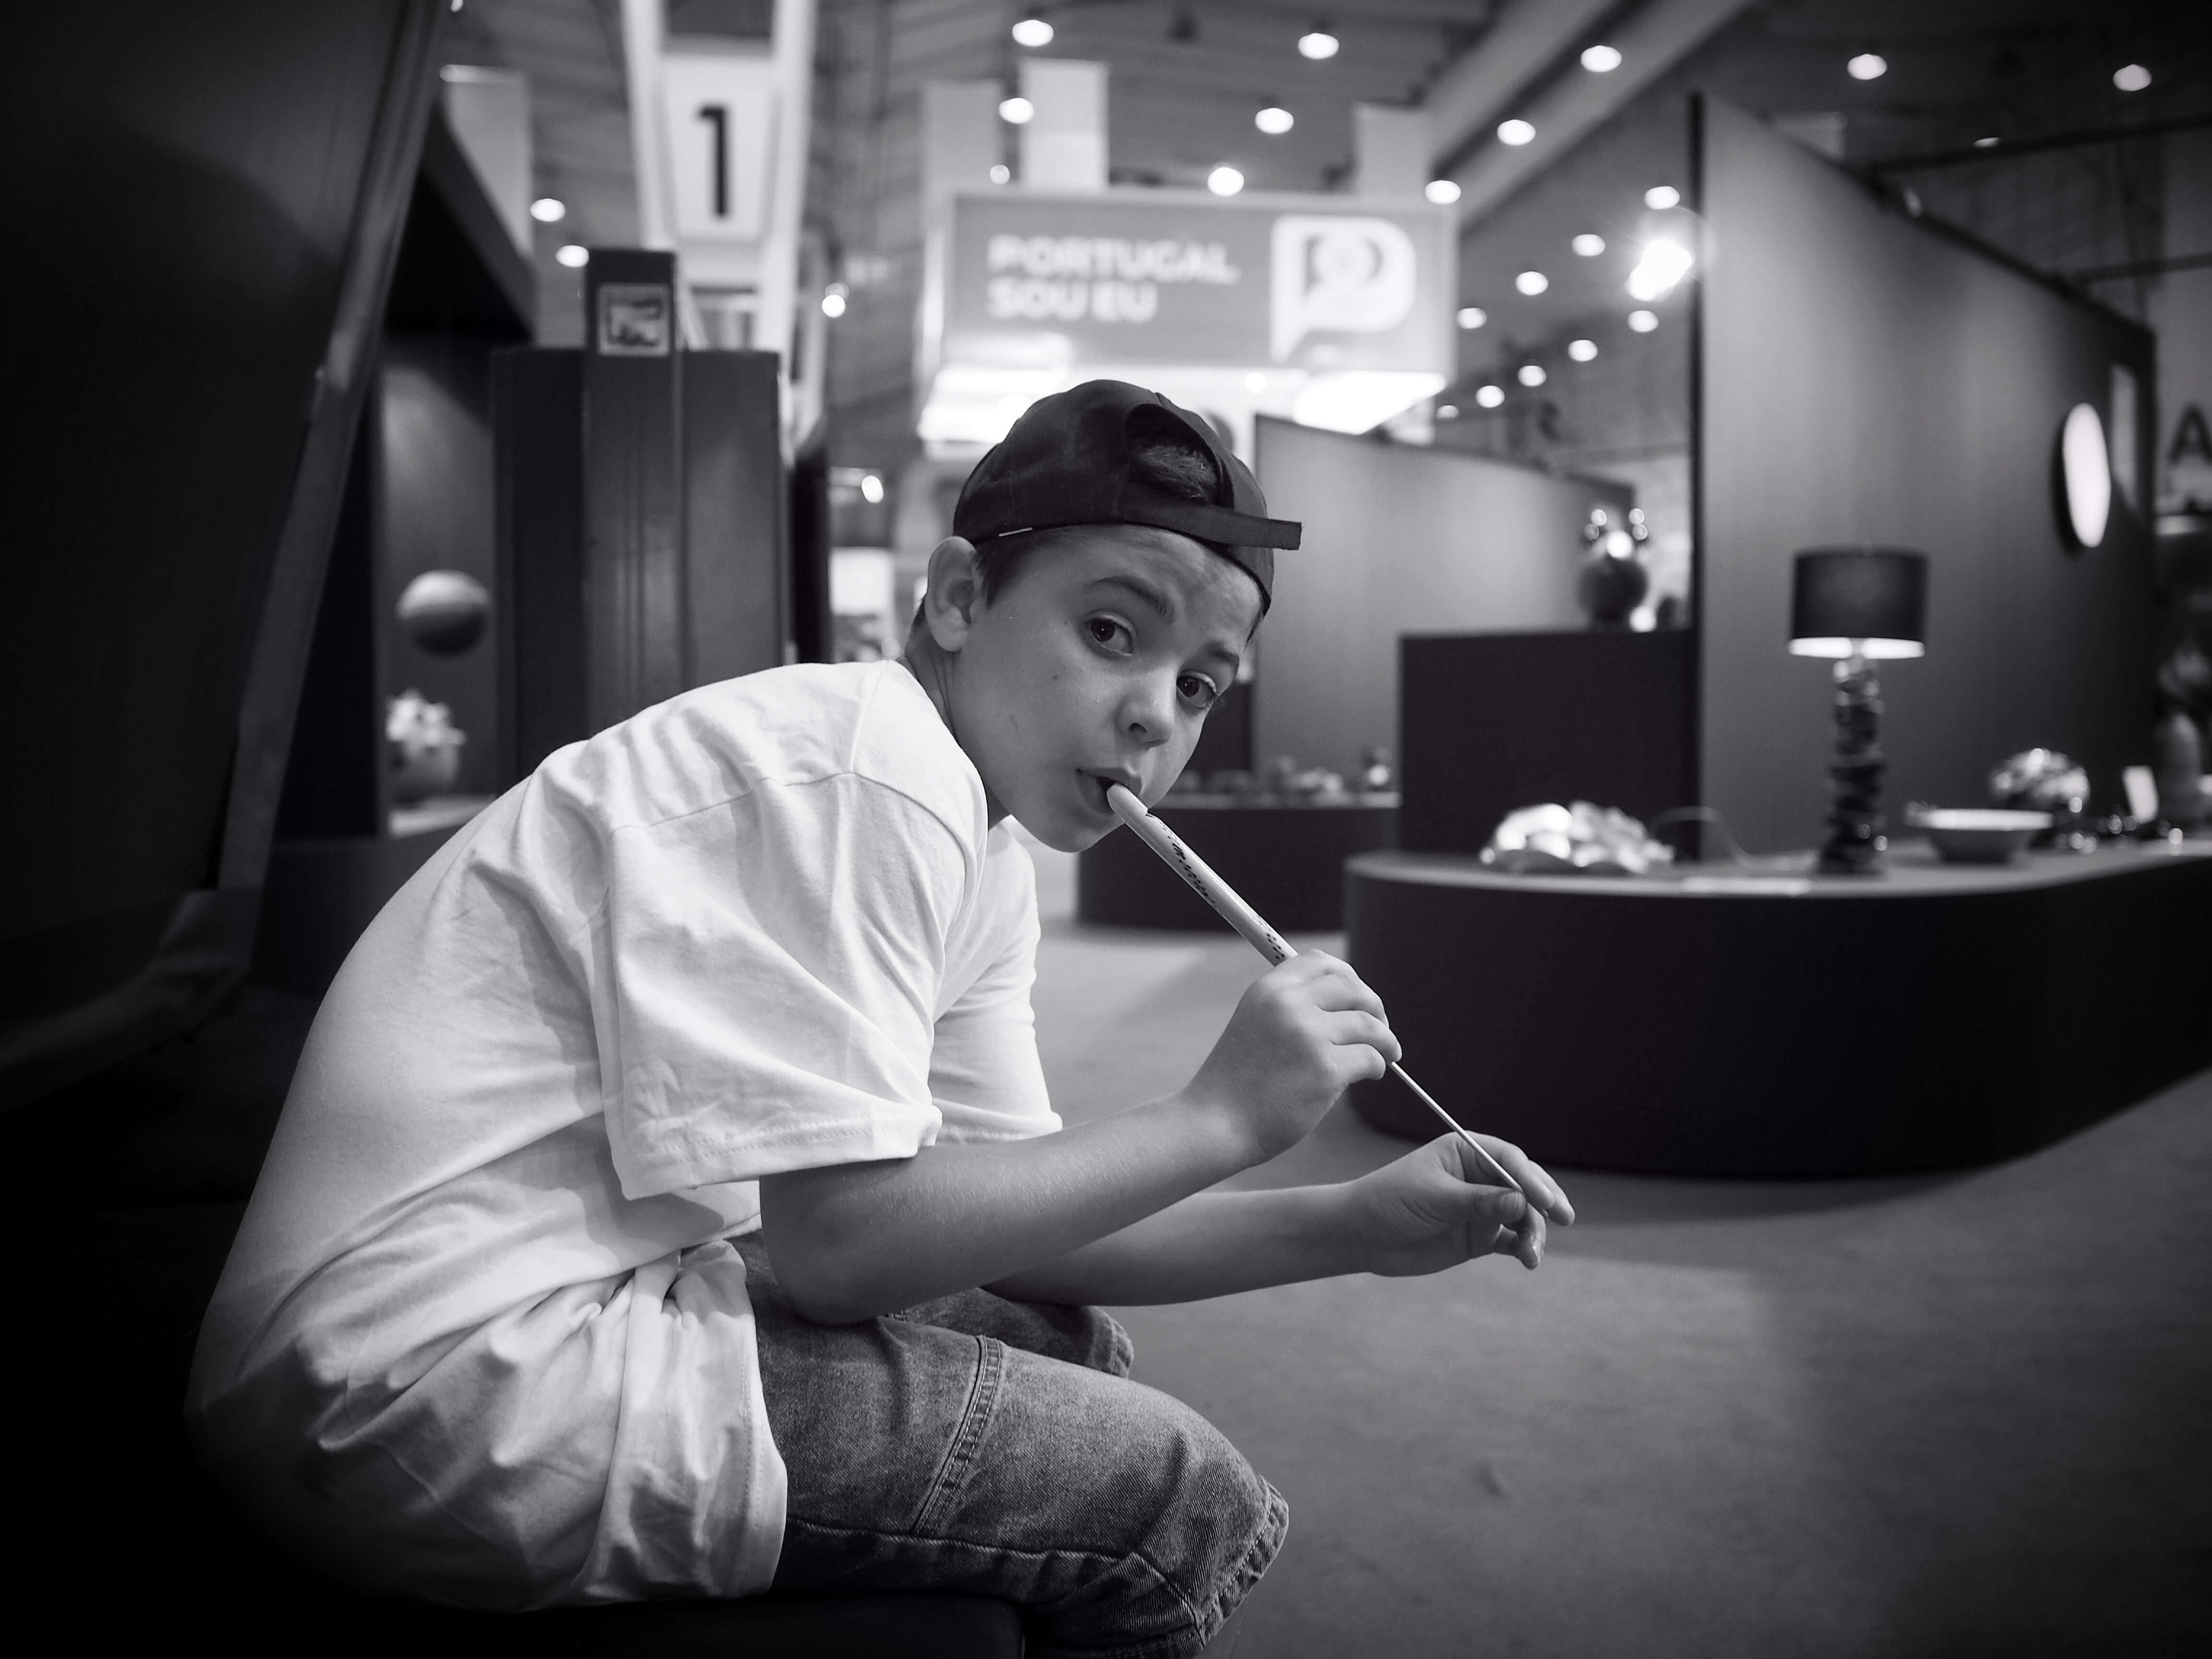
person, creative, black and white, people, white, street, photography, urban, social, portrait, lens, black, monochrome, streetphotography, bw, blackandwhite, blackwhite, streets, candid, best, moments, eye, public, em5, olympus, photograph, beauty, portugal, prime, pretoebranco, rua, omd, streetphoto, faces, eyed, f18, 18, 17mm, lisboa, lisbon, moment, unposed, decisive, souls, pretobranco, preto, retratos, sp, portuguese, pb, inpublic, fotografiaderua, streetmoments, lavinha, joao, whistle, photo shoot, monochrome photography, film noir